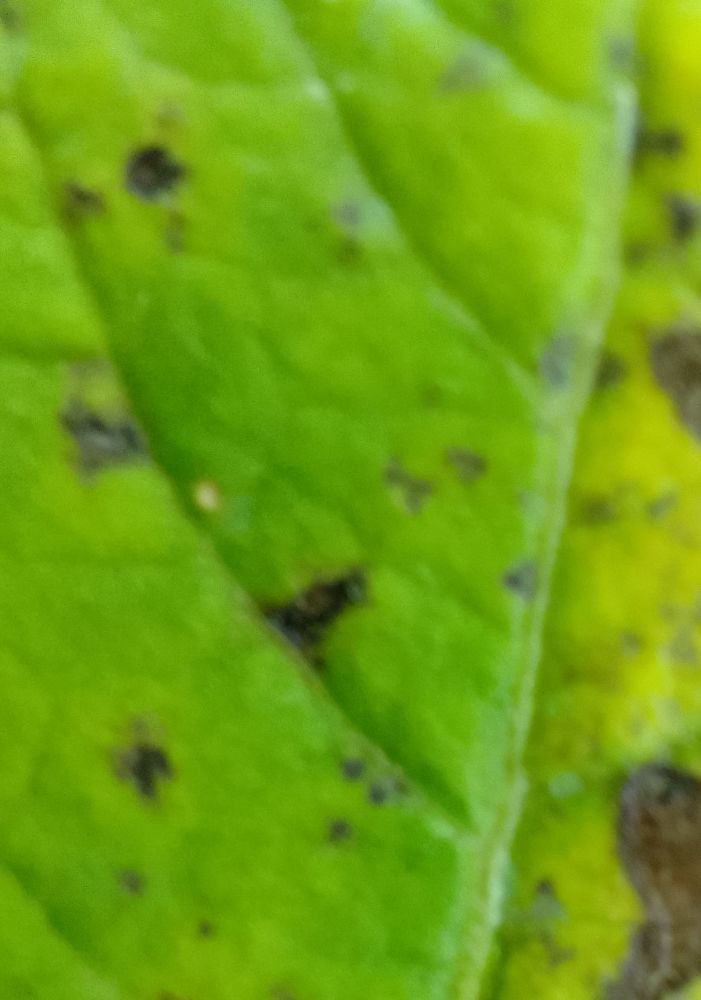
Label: Early blight